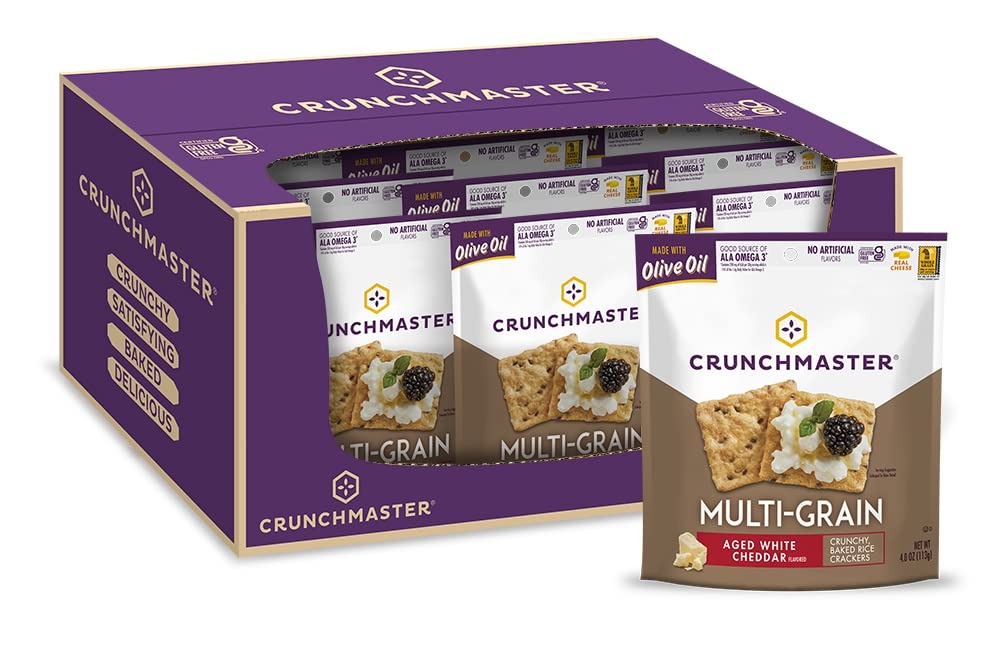
Item Name: Crunchmaster Multi-Grain Crackers, Aged White Cheddar, 4 Ounce (Pack of 12)
Bullet Point 1: Aged White Cheddar: Made with brown rice, corn, oat fiber, a 4 seed blend and delicious white cheddar, these crunchy baked crackers are a good source of fiber; 21 grams of whole grain per serving; Non GMO
Bullet Point 2: Baked Not Fried: Crunchmaster plant based crackers are made with the very best ingredients and then baked to deliver a delicious taste and a pleasing crunch; Cholesterol free
Bullet Point 3: Goodbye, Gluten: We use GMO free California grown rice and sesame seeds grown in the U.S. to create certified gluten free snacks; This is a cracker you can feel good about
Bullet Point 4: Wholesome Snacks: Satisfy your cravings with this crunchy alternative to chips, bread and pretzels; Specially crafted to pair with your favorite flavors like cheese, hummus, seafood, soups and salad
Bullet Point 5: Crunchmaster: We're ​committed​ ​to creating snacks that support a healthy lifestyle; Enjoy these delicious products: Multi Seed and Multi Grain Crisps, Brownie Thins, Protein Snacks and Rice Crackers
Value: 48.0
Unit: Ounce

Price: 53.09